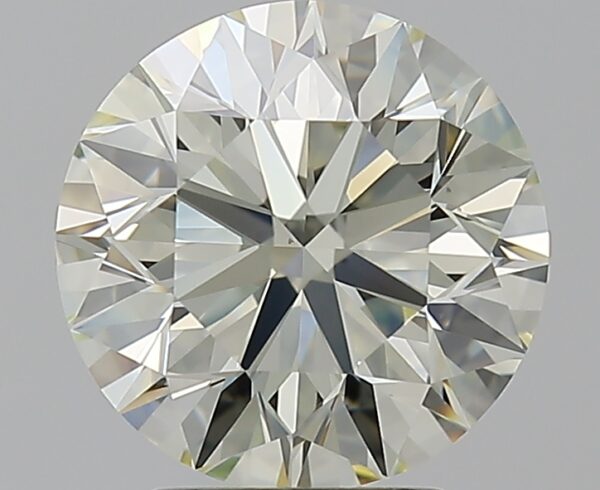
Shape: round
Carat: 2.9
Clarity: VS1
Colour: O-P
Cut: EX
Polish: EX
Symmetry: EX
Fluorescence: F
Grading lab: GIA
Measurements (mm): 9 x 9.06 x 5.7